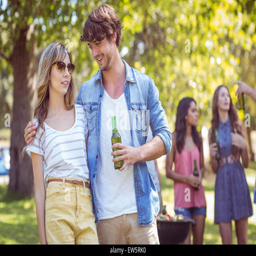
happy friends in the park having barbecue